Won Bin

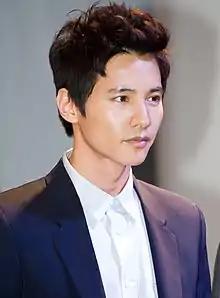
Won in January 2011

Kim Do-jin (born November 10, 1977), professionally known as Won Bin, is a South Korean actor. He first gained wide popularity in 2000 after starring in the television series "Autumn in My Heart". One of the most selective actors in the Korean entertainment industry, he has starred in only five films to date: "Guns & Talks" (2001), "Taegukgi" (2004), "My Brother" (2004), "Mother" (2009), and "The Man from Nowhere" (2010). He was Gallup Korea's Film Actor of the Year in 2010 and 2011.